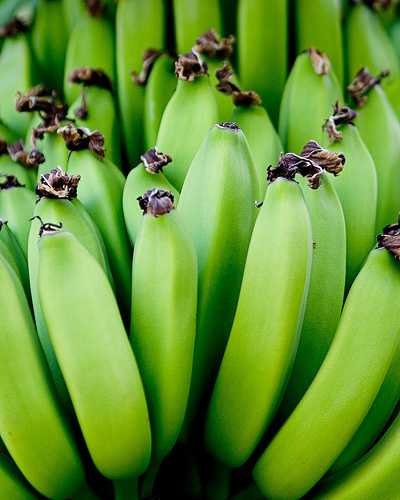
Label: Banana